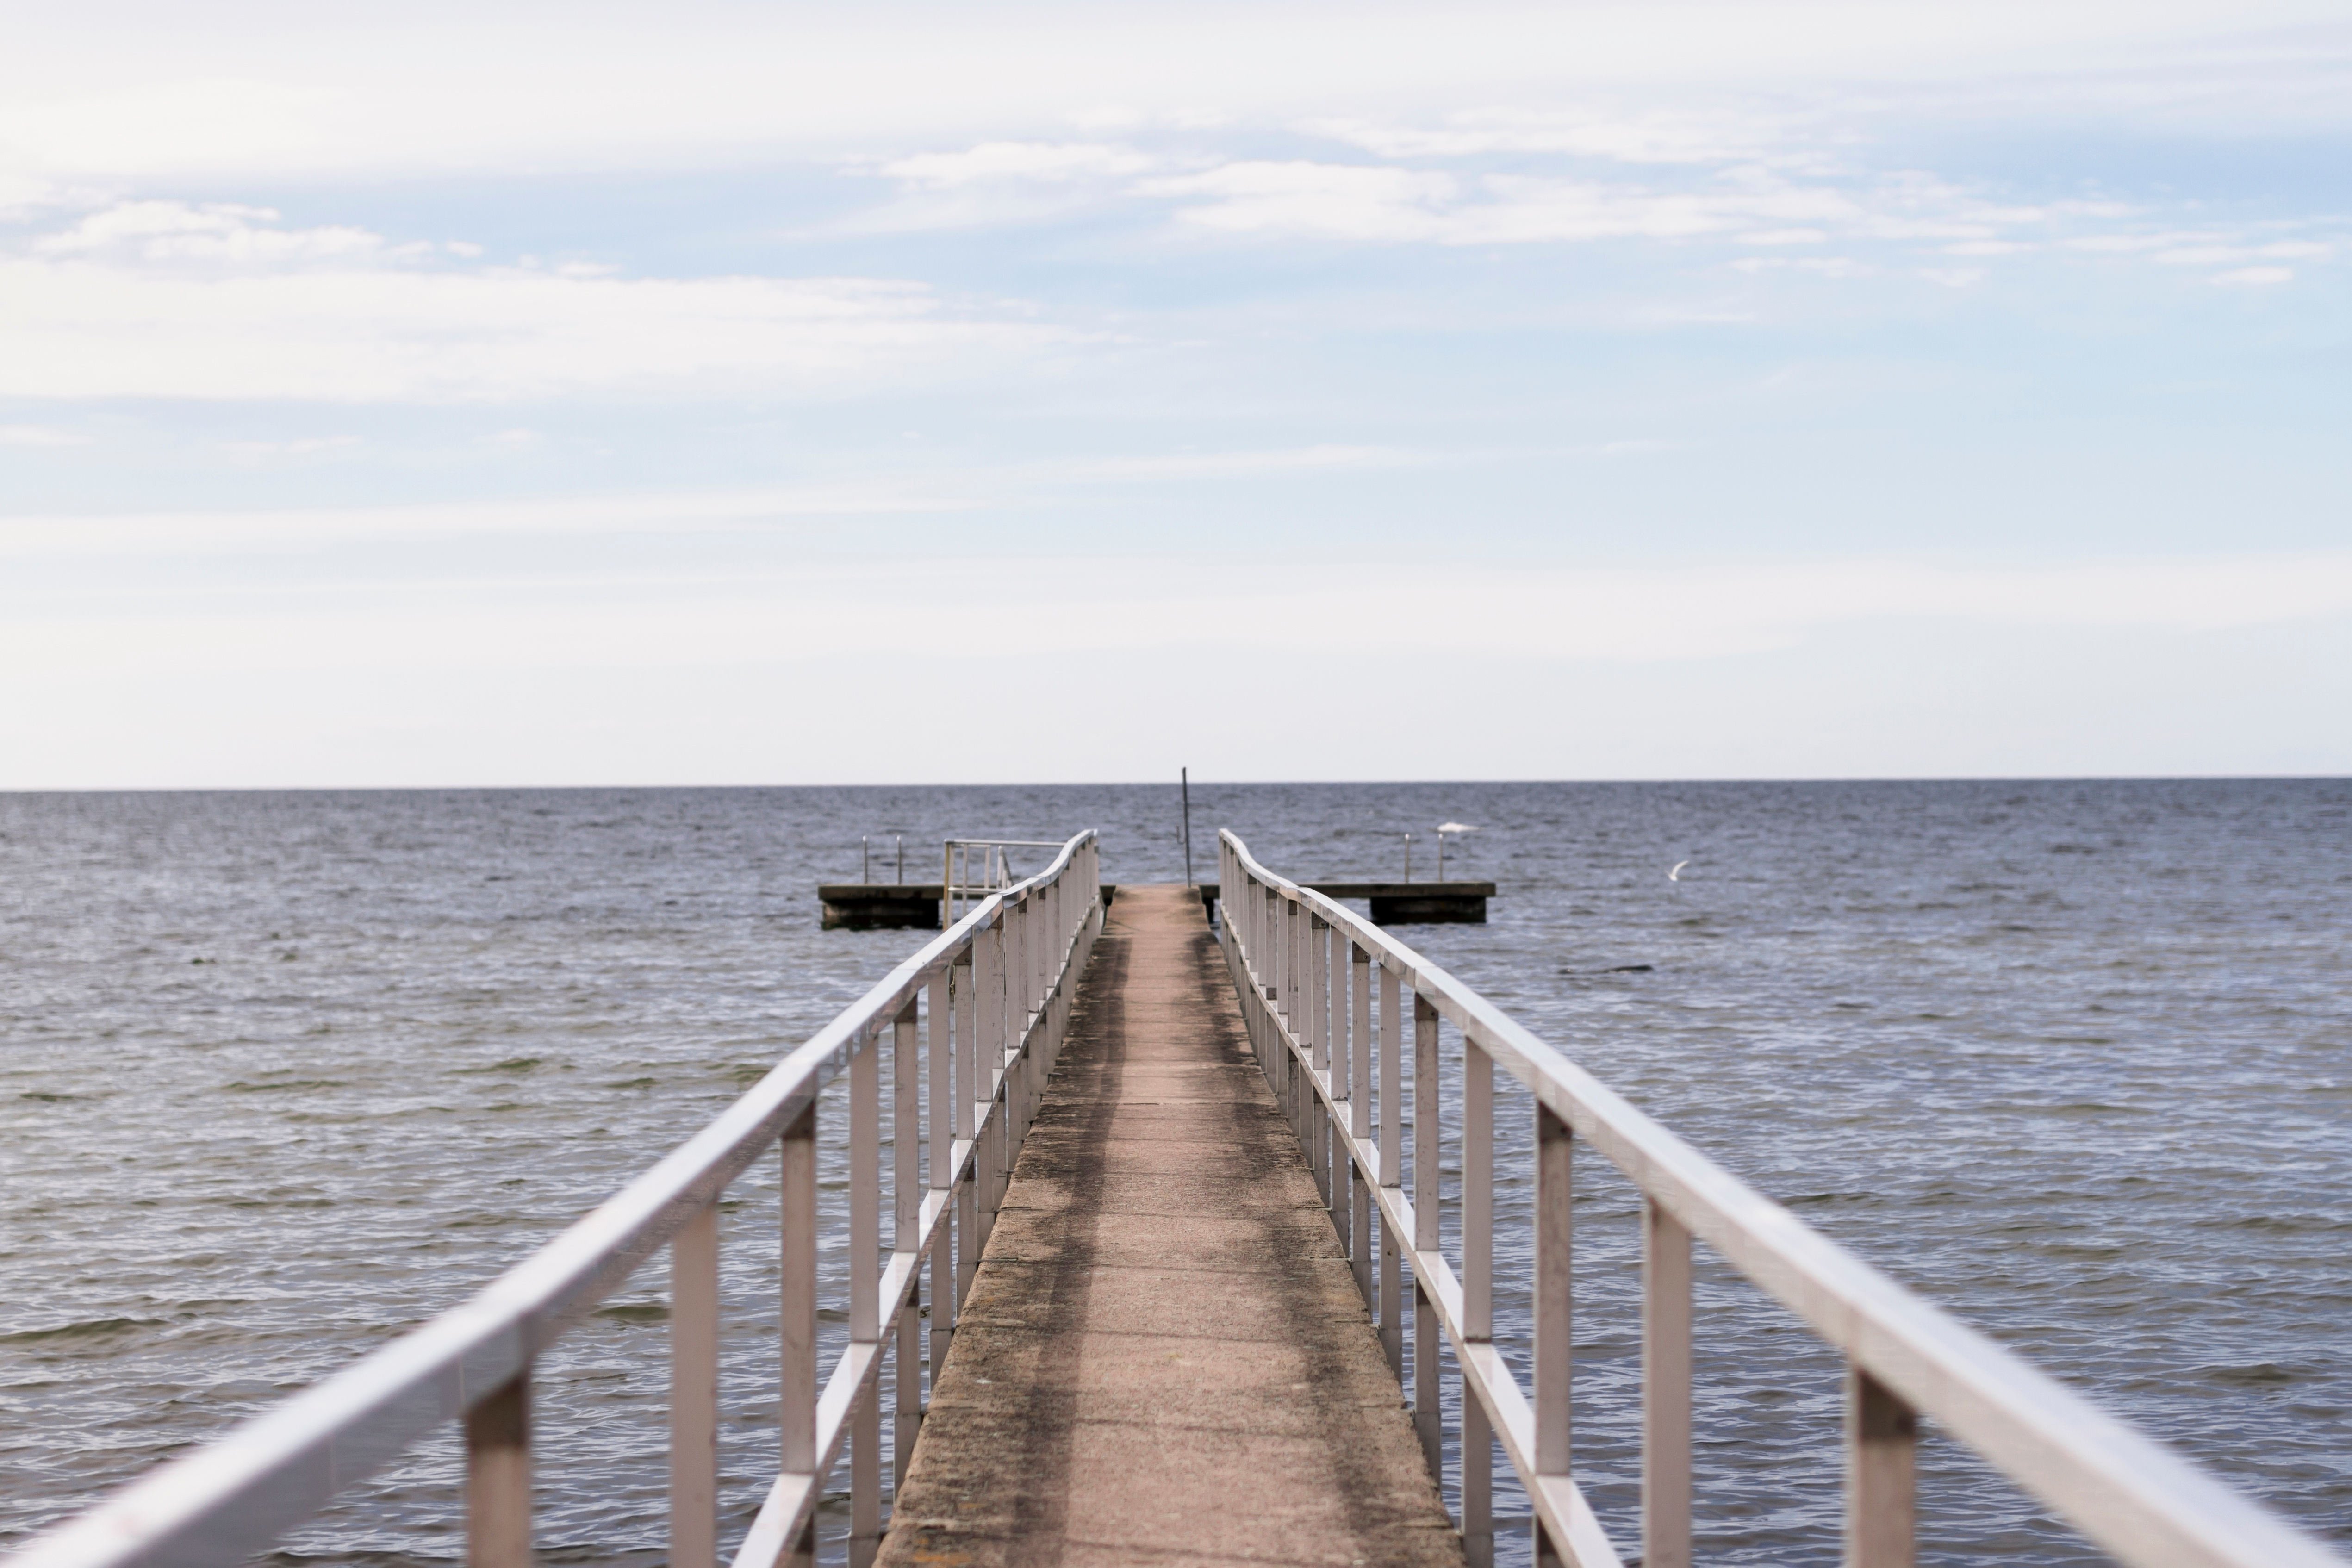
sea, coast, ocean, horizon, bridge, shore, pier, walkway, vacation, vehicle, bay, channel, breakwater